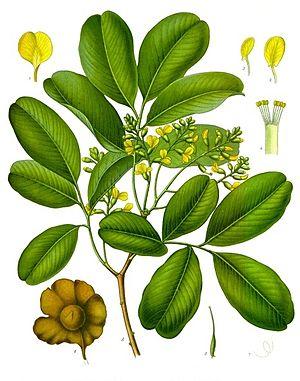
Pterocarpus marsupium ou Kino de Malabar est un arbre de la famille des Fabacées, originaire du Sri Lanka, d'Inde et du Népal.